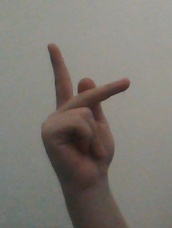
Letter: dha